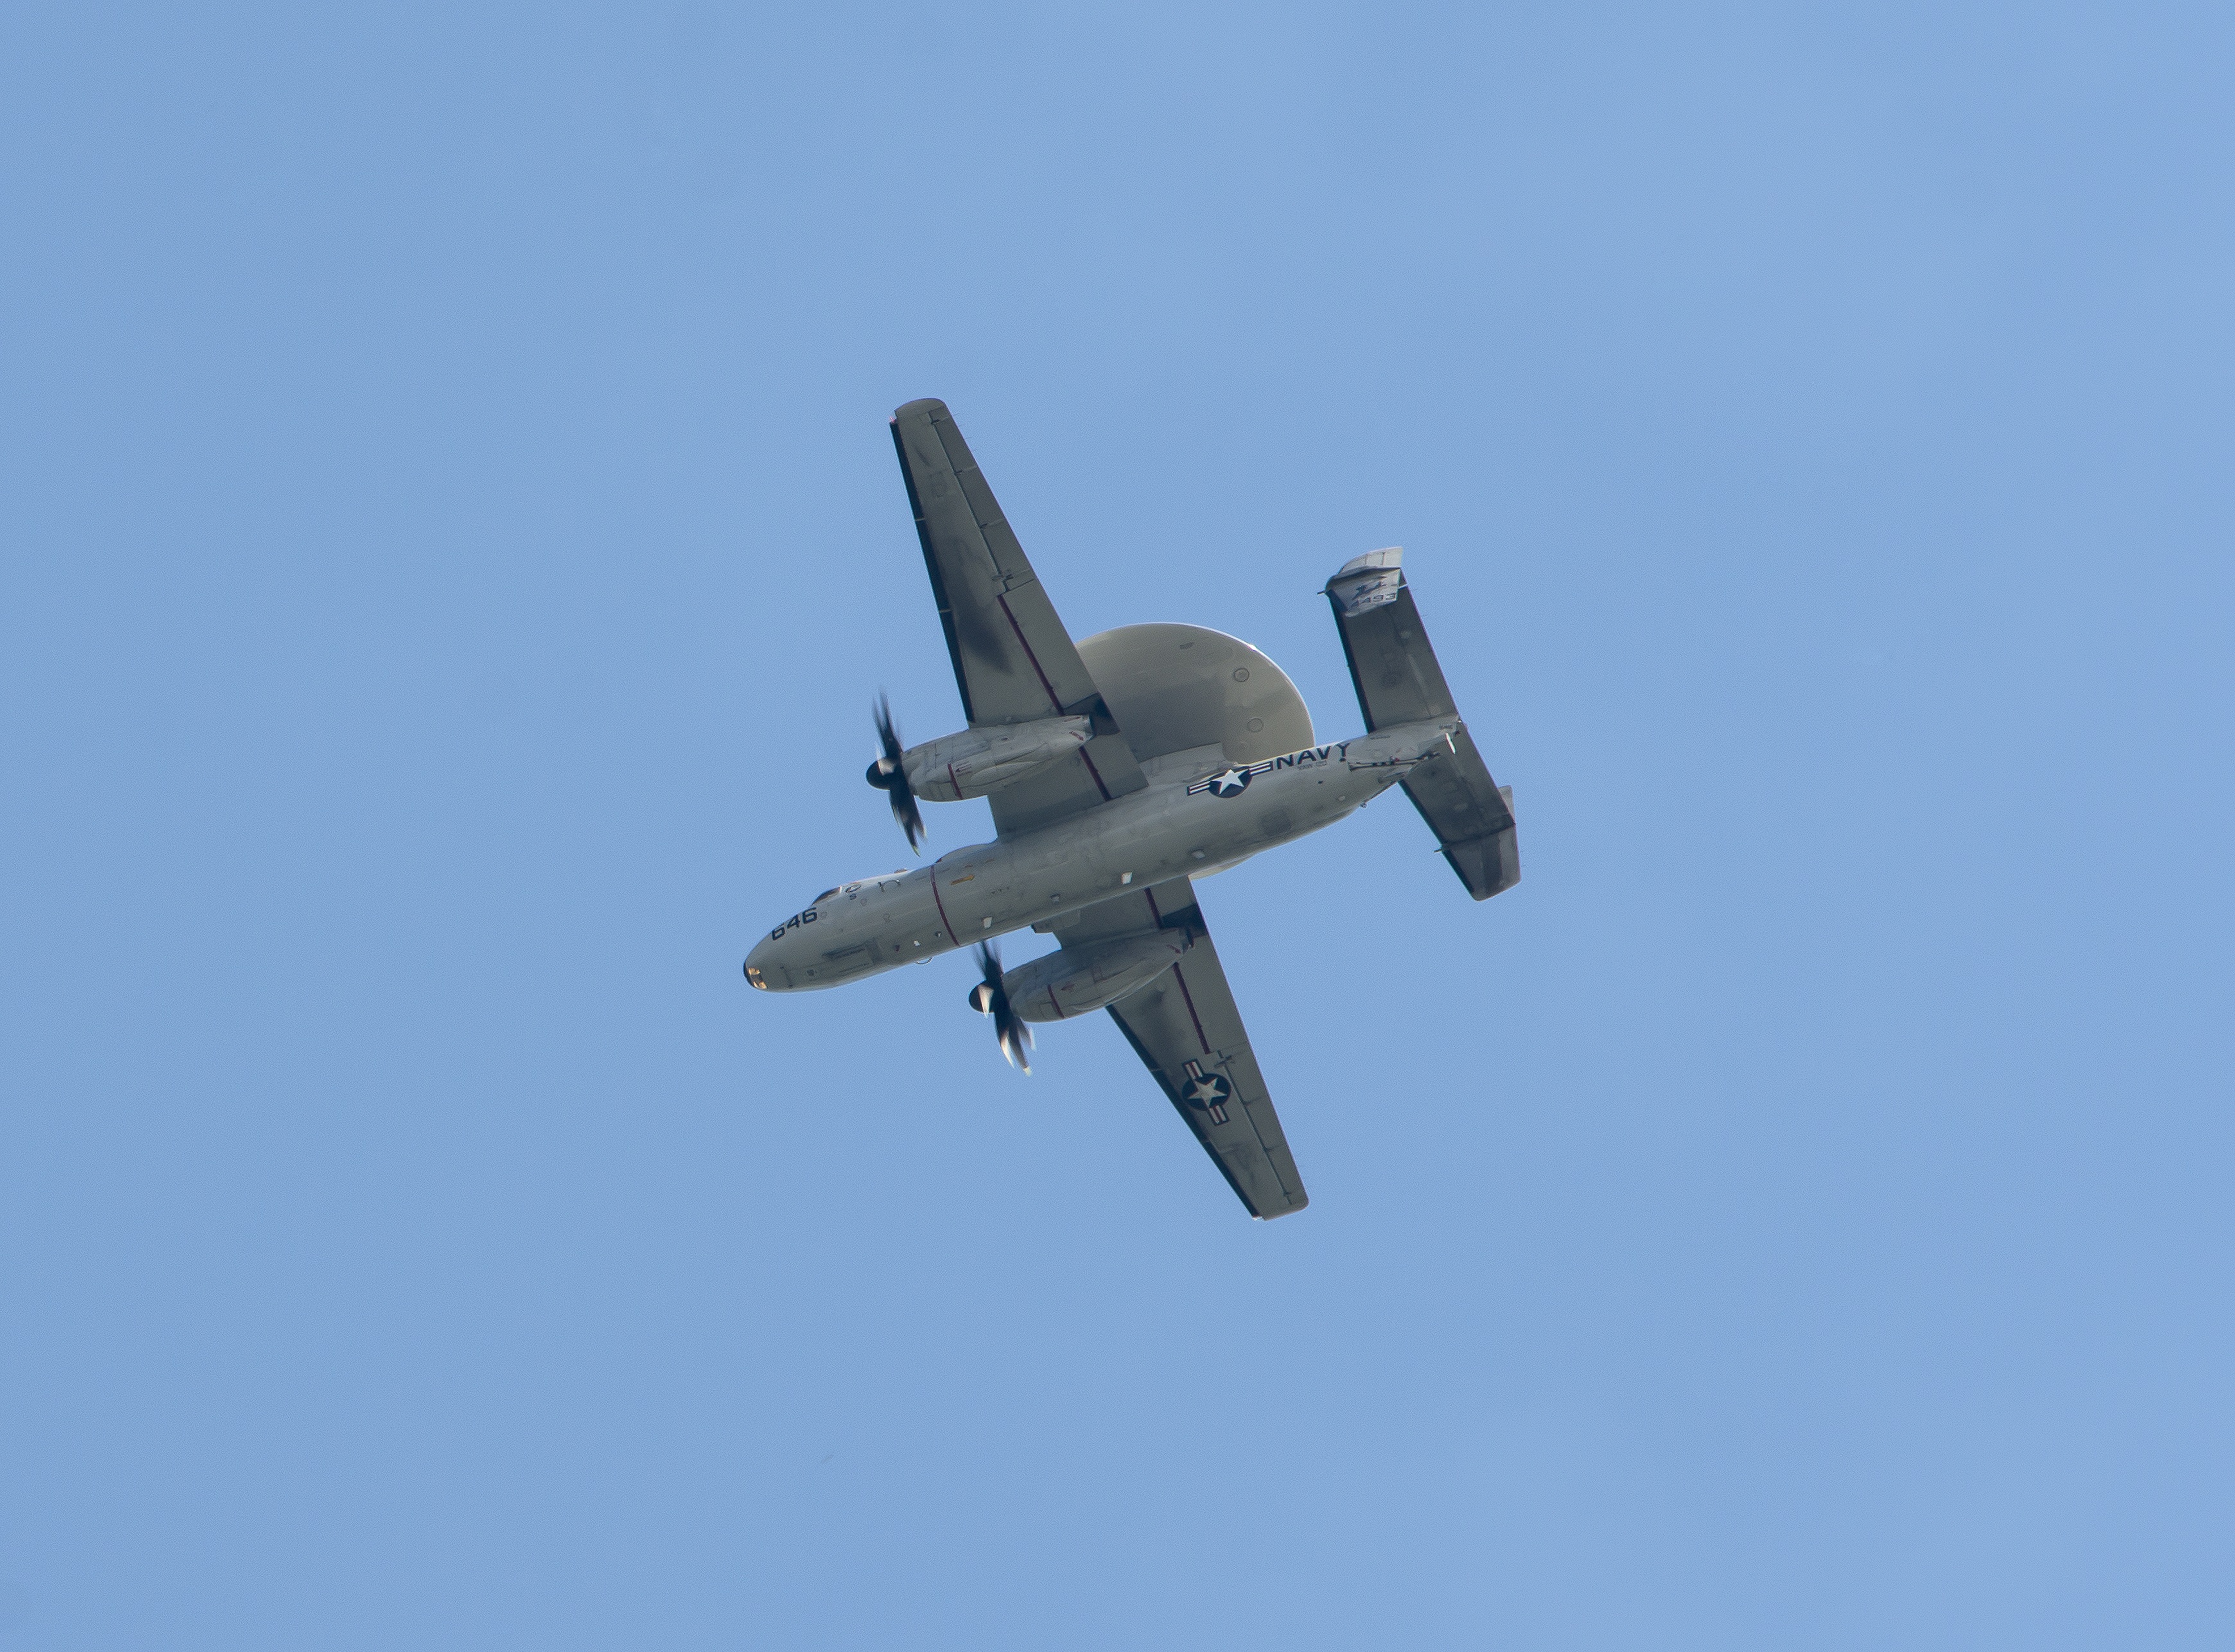
wing, sky, travel, airplane, aircraft, transportation, vehicle, airline, aviation, flight, event, bomber, takeoff, air show, new jersey, air force, aerobatics, military aircraft, atmosphere of earth